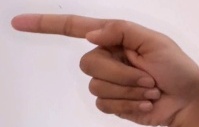
ASL sign: G